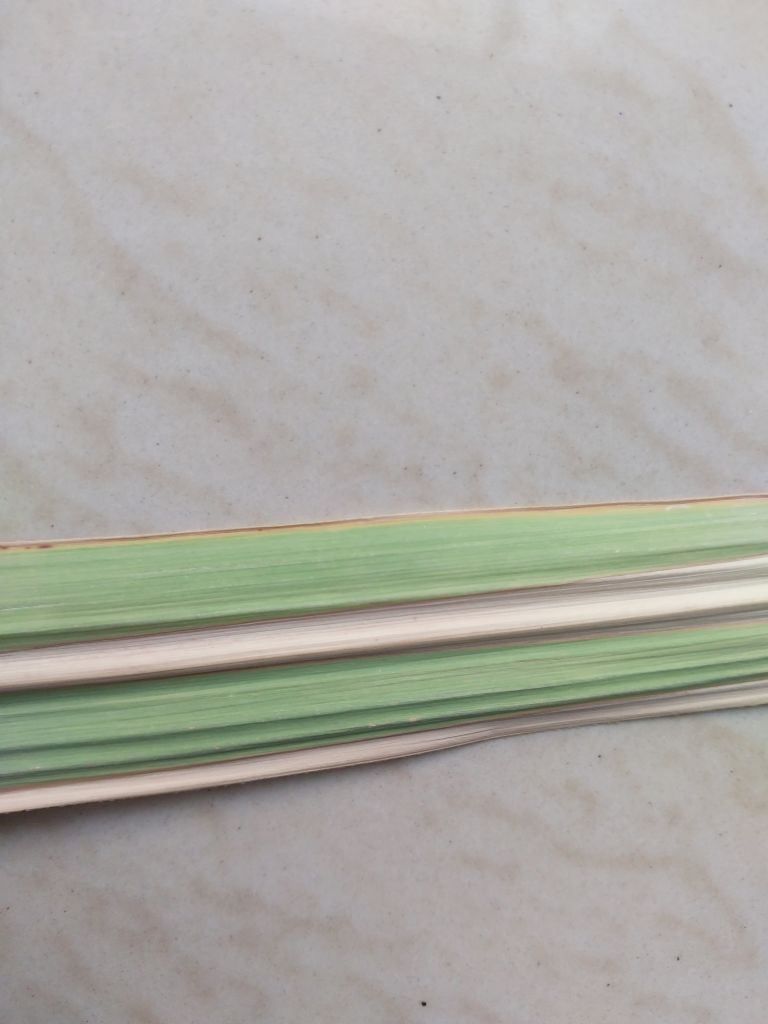
Label: BrownRust